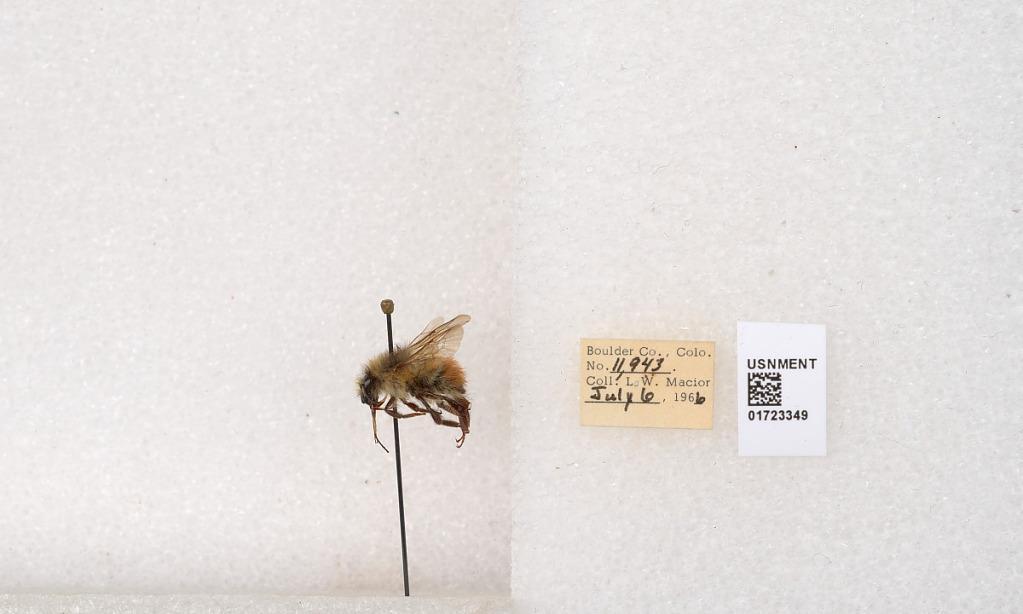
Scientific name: Bombus flavifrons Cresson
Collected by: L. Macior
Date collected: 1966-7-6
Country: United States
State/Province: Colorado
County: Boulder
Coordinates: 40.0925, -105.358